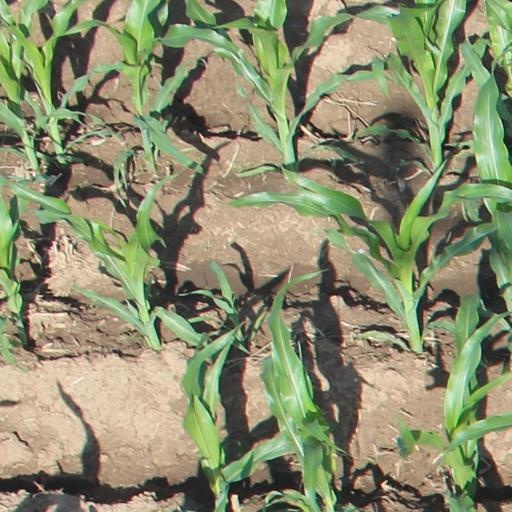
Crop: maize; corn